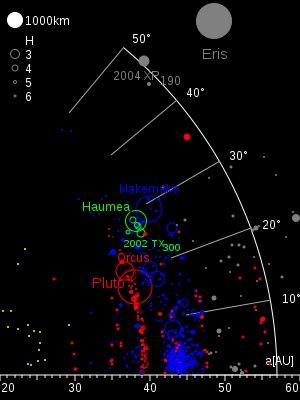
La famille de Hauméa, autrefois nommée famille de 2003 EL₆₁, est une famille collisionnelle d'astéroïdes transneptuniens dont les membres sont caractérisés par des paramètres orbitaux et des propriétés physiques similaires. La famille est nommée d'après son plus gros membre, Hauméa, et on pense que ses autres membres se sont formés à partir du manteau glacé de Hauméa expulsé lors d'une violente collision.